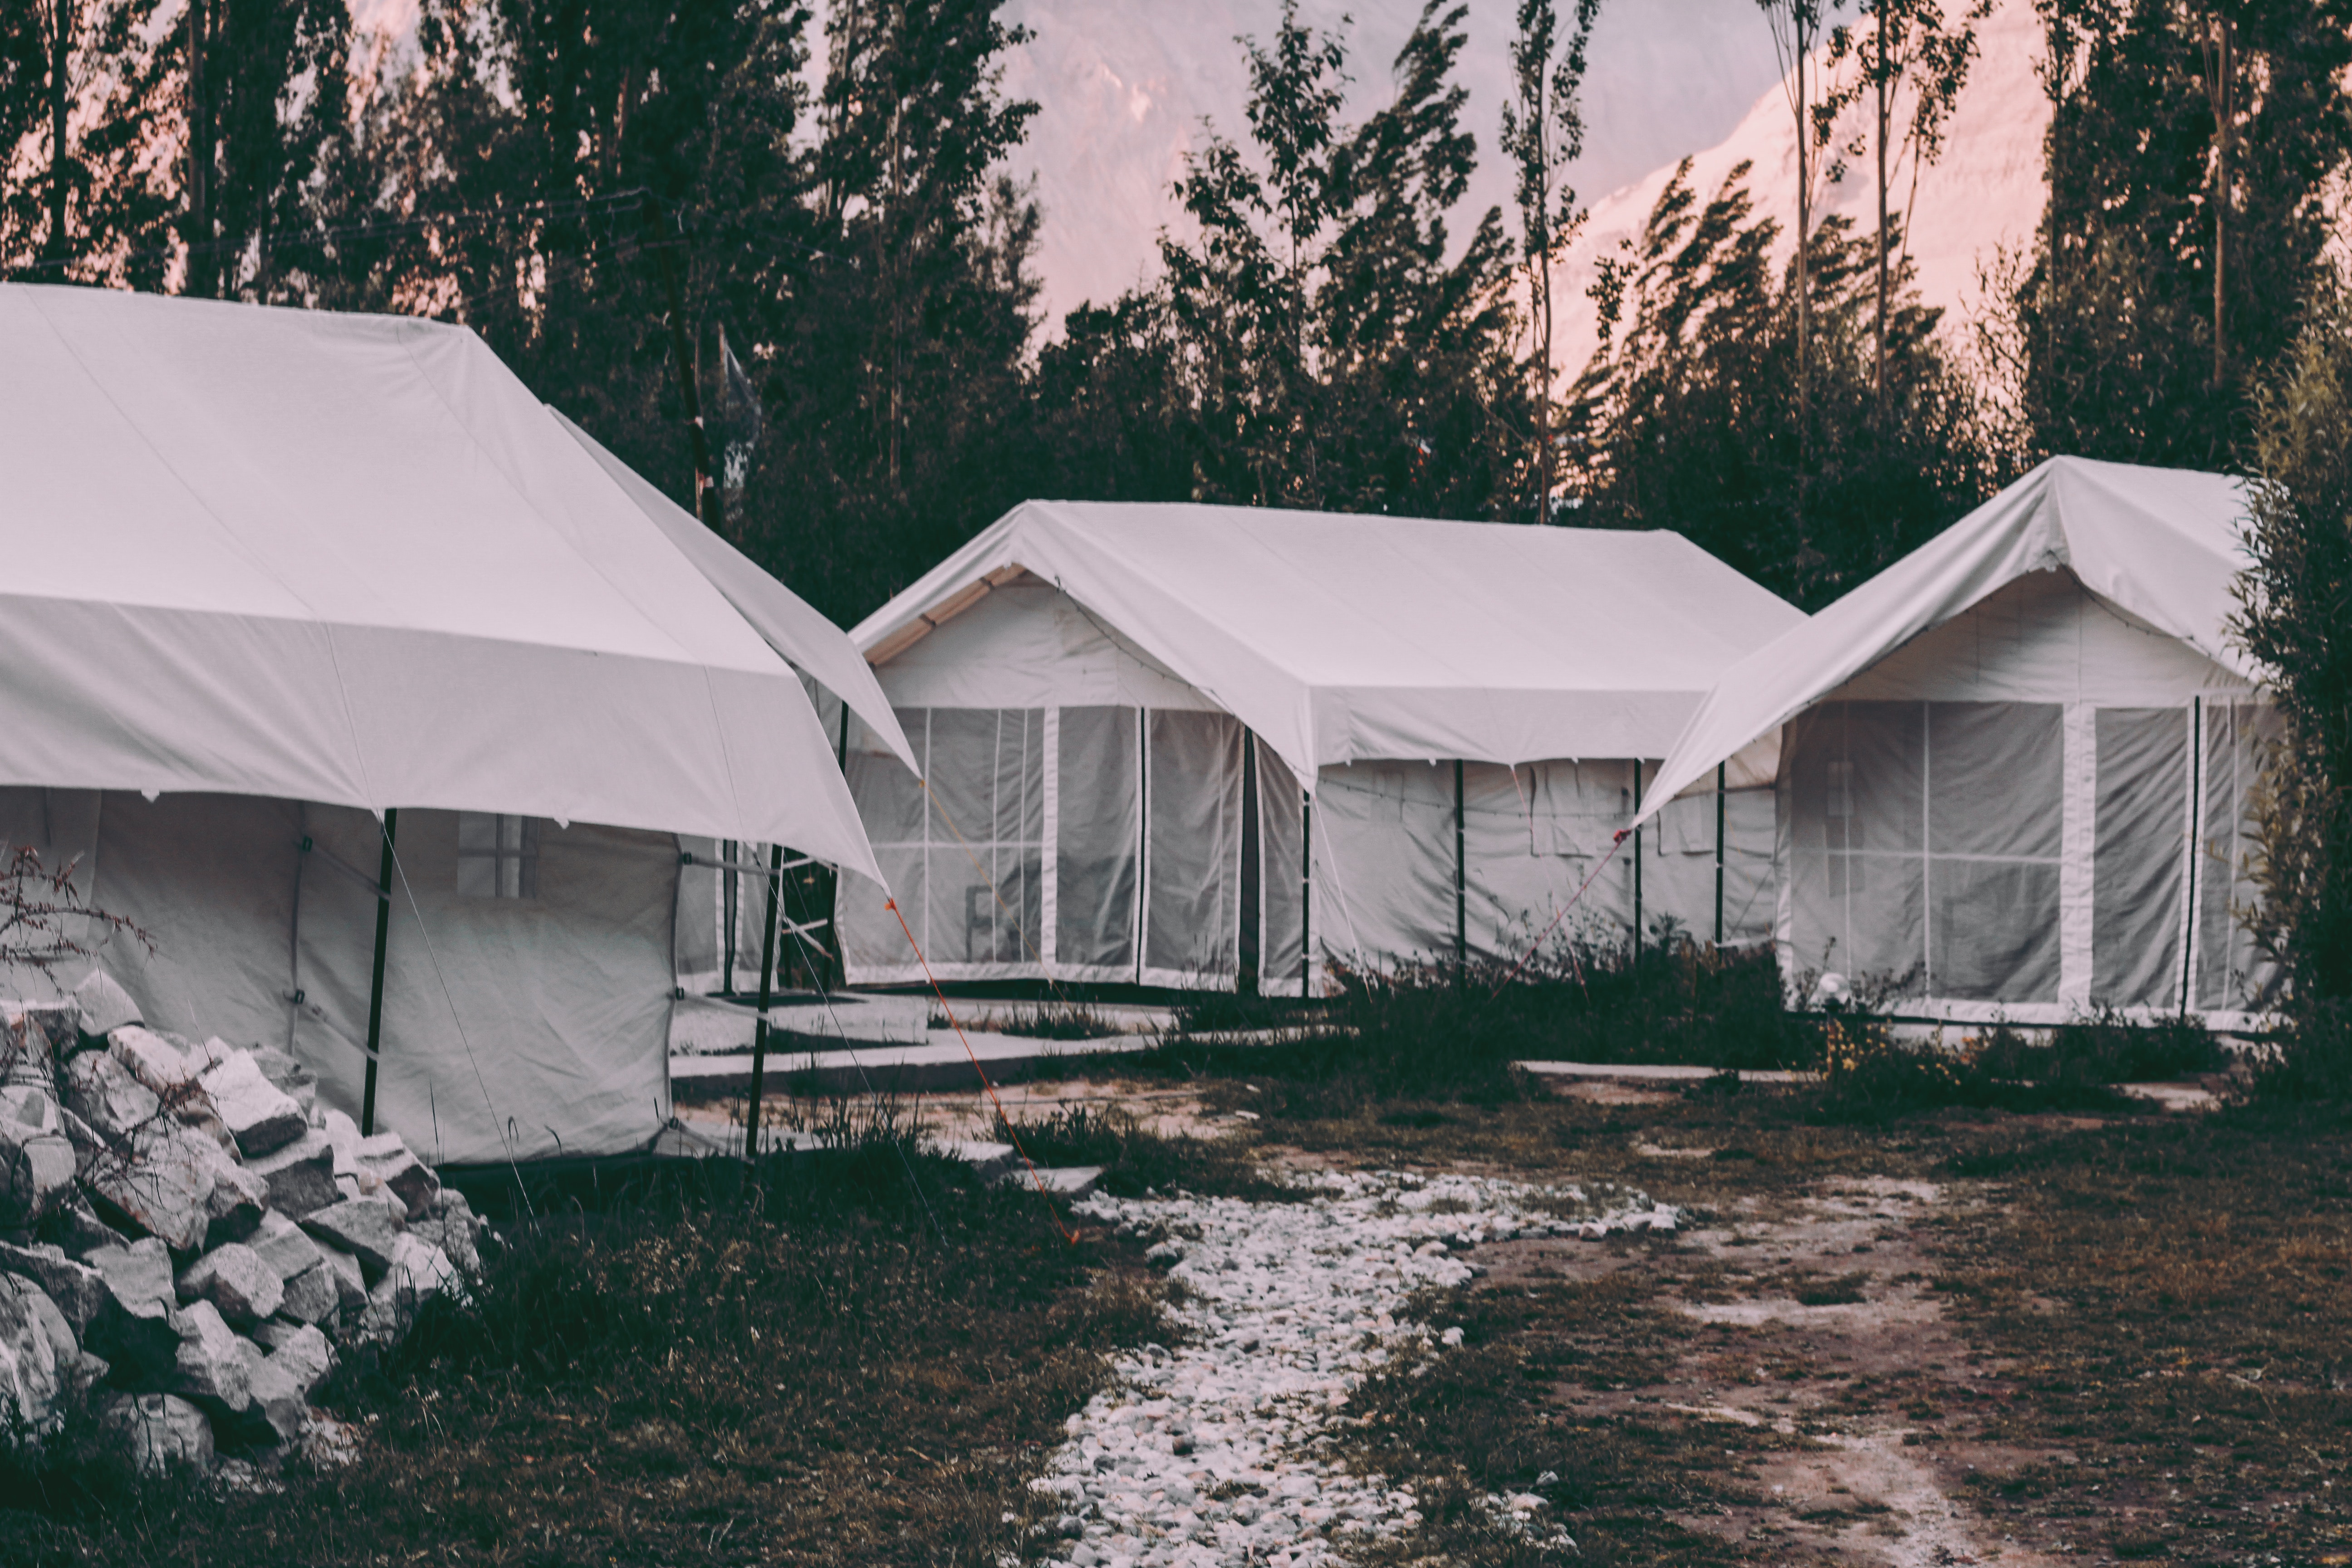
home, tent, house, property, tree, cottage, roof, building, siding, rural area, grass, shade, architecture, Tints and shades, landscape, style, camp, yard